2021 Carolina Panthers season

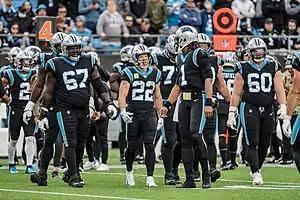
The Panthers offense, including quarterback Cam Newton (1), running back Christian McCaffrey (22), and linemen John Miller (67) and Pat Elflein (60), during the Week 11 game against the Washington Football Team

In the Panthers' home and season opener against the New York Jets, quarterback Sam Darnold and wide receiver Robby Anderson faced their former team for the first time. Neither team scored in the first quarter. Early in the second quarter, as the Panthers attempted to convert on fourth down in the red zone, the football slipped out of Darnold's hands before he could hand it off to Christian McCaffrey, and the loose ball was recovered by the Jets' Sheldon Rankins. On the next drive, the Jets' rookie quarterback Zach Wilson tried to pass to Ryan Griffin but was intercepted by Shaq Thompson. From the turnover, Ryan Santoso kicked a 22-yard field goal for the Panthers. In the last five minutes of the first half, Carolina scored two touchdowns. Immediately after a Jets turnover on downs, Darnold found Anderson with a long pass for the first touchdown, but Santoso missed the extra point conversion wide left. Darnold then capped off the next Panthers drive by scoring on a five-yard run, and they went into halftime with a 16–0 lead. Late in the third quarter, the Jets finally scored when Wilson completed a touchdown pass to Corey Davis. Wilson then ran in on the ensuing two-point conversion to reduce the Panthers' lead to one score, but in the fourth quarter, Santoso converted a second field goal, increasing the Panthers' lead to 19–8. Right after the two-minute warning, Wilson connected with Davis again for a second touchdown, but his pass to Elijah Moore on the two-point conversion was deflected and fell short. With Jets kicker Matt Ammendola's onside kick going out of bounds, the Panthers retained possession for the remainder of the game and won 19–14 to begin the season at 1–0.